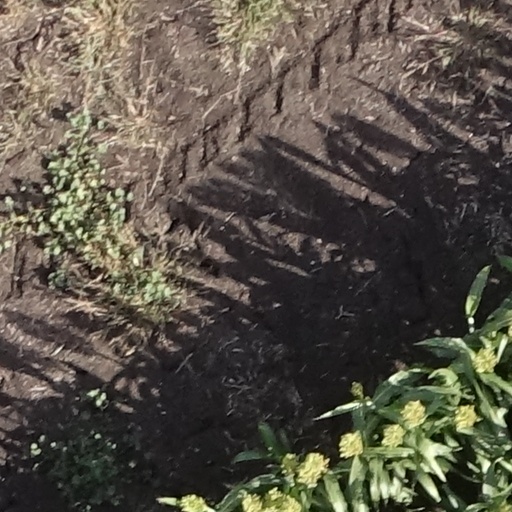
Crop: sorghum